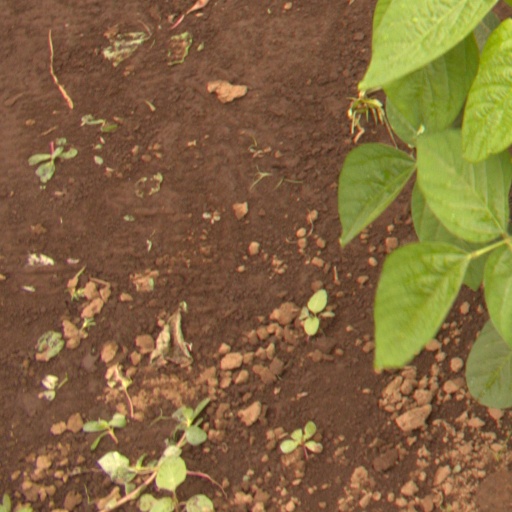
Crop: soybean